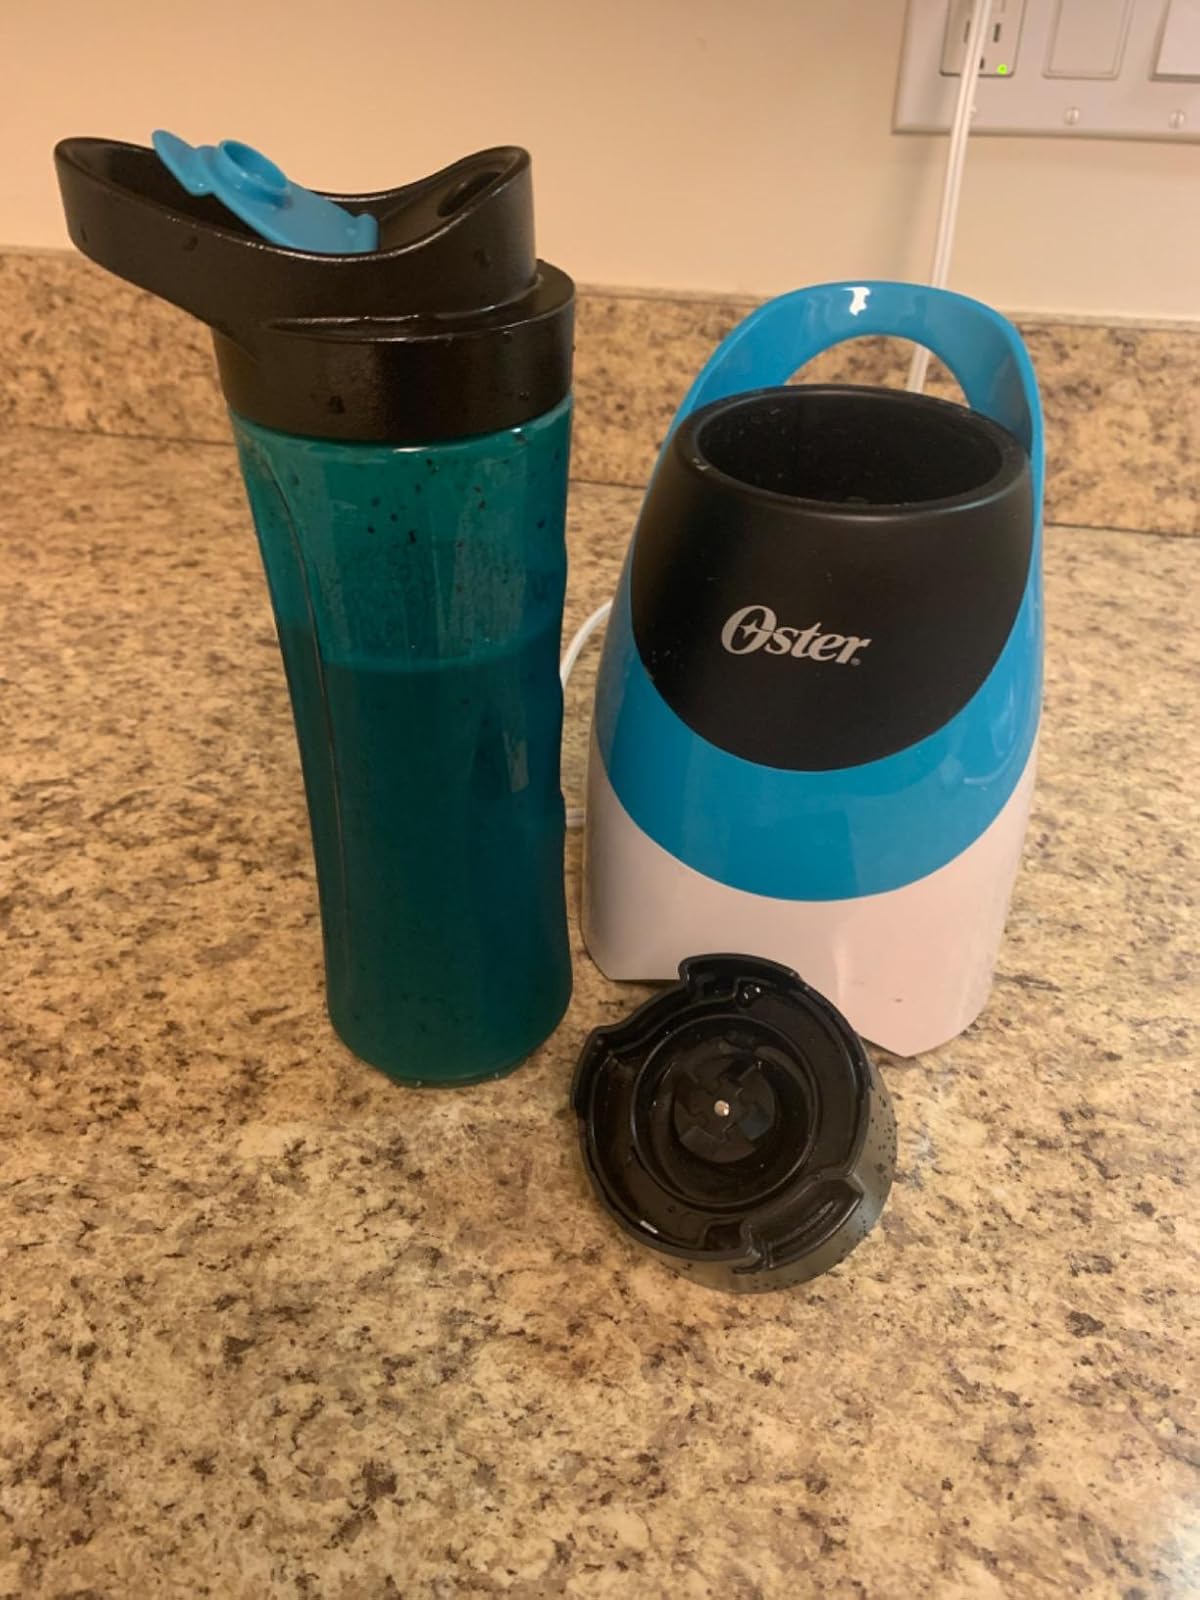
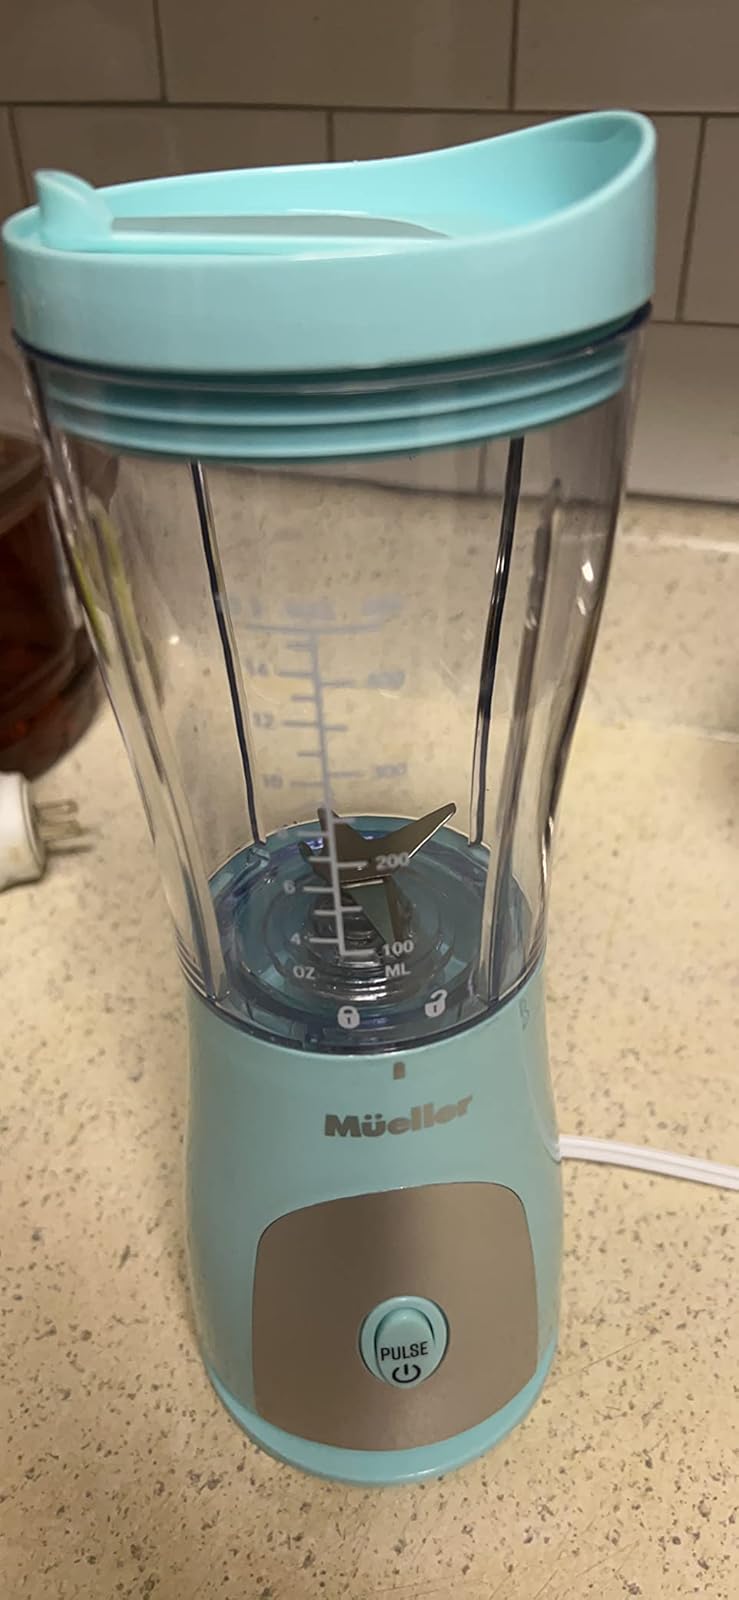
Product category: items_blender
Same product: no